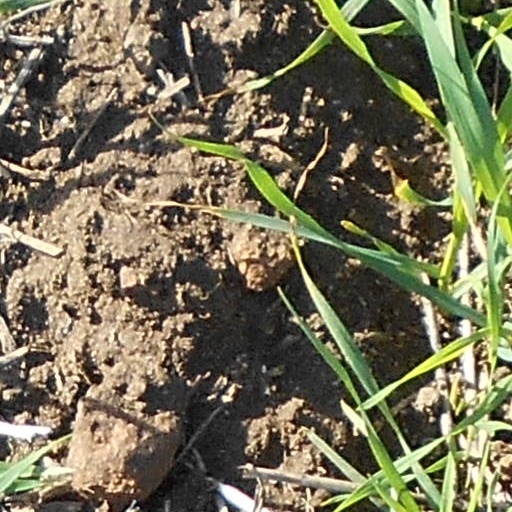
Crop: wheat